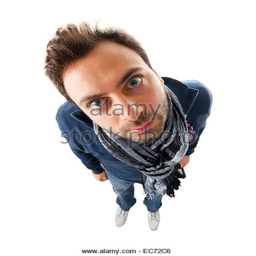
young boy with a surprised expression on white background